Duizel en Steensel

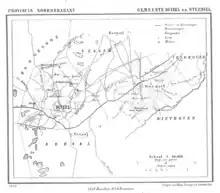
Duizel en Steensel in 1869

Duizel en Steensel is a former municipality in the Dutch province of North Brabant, covering the villages of Duizel and Steensel.